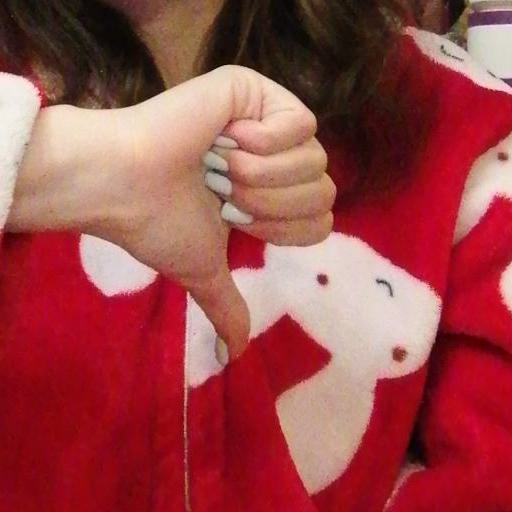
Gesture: dislike